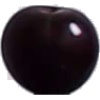
Label: cherry_wax_black